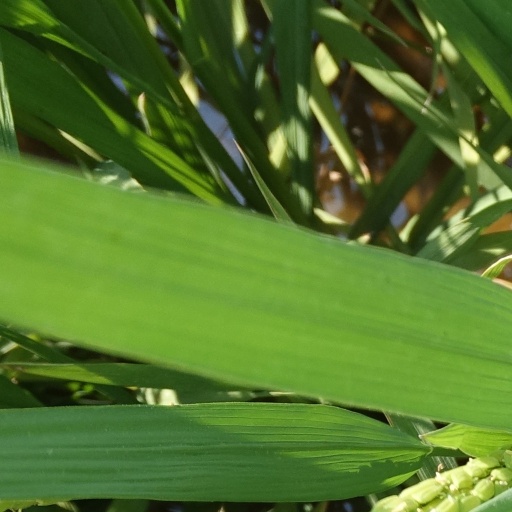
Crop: rice